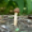
Label: mushroom